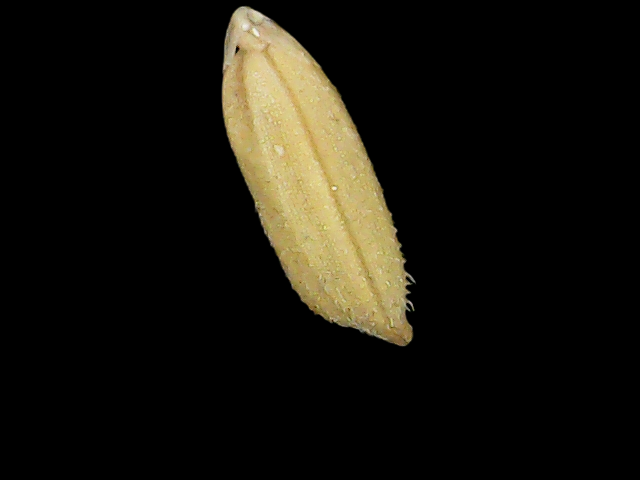
Rice variety: Binadhan23